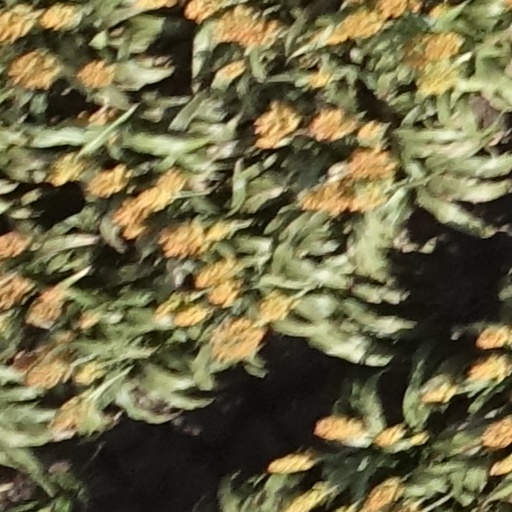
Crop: sorghum